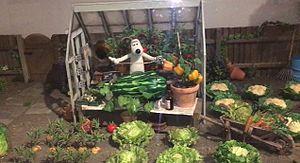
Cette liste de chiens de fiction rassemble une liste de personnages canins présents dans les œuvres de fiction.
Wallace et Gromit : Le Mystère du lapin-garou est un film américano-britannique d'animation à base de pâte à modeler réalisé par Nick Park et Steve Box à Bristol au studio Aardman Animations en 2005.